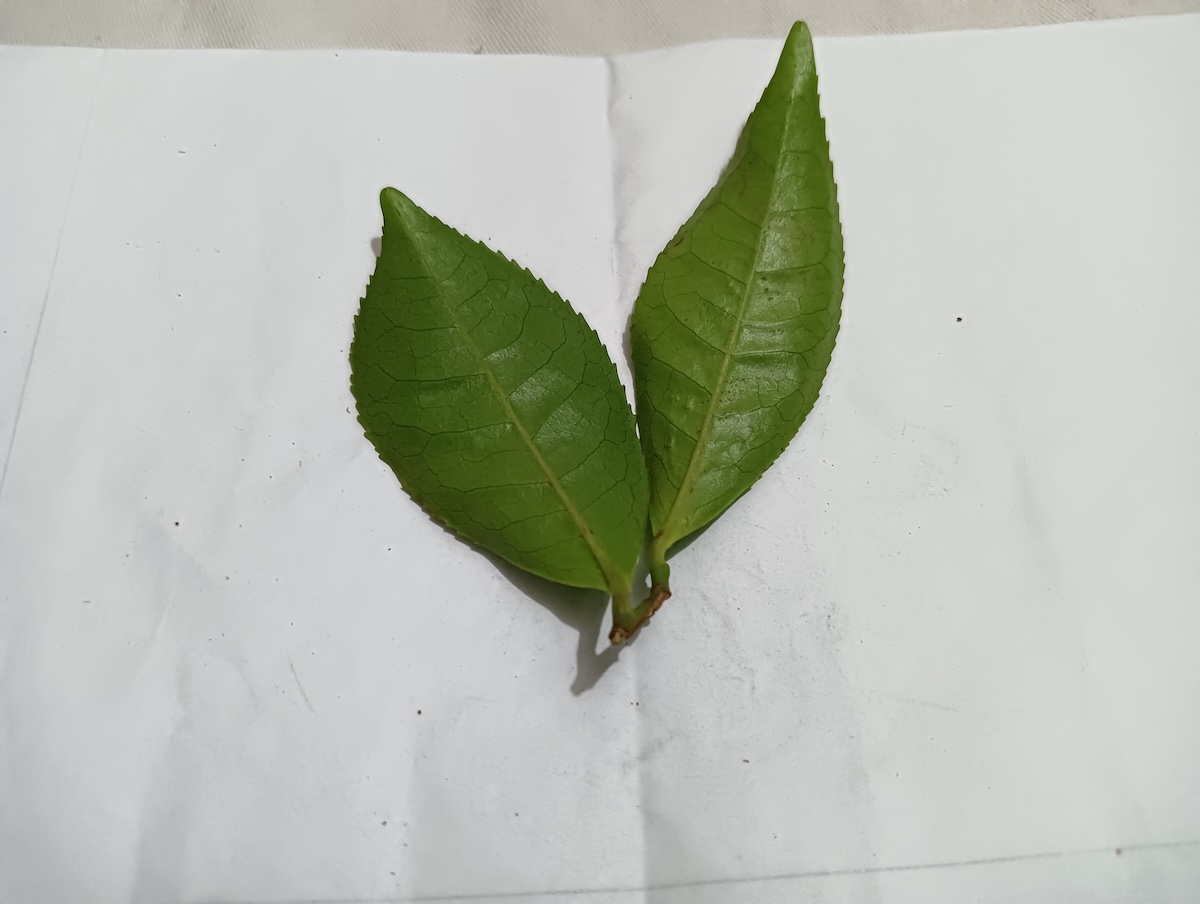
Label: Healthy leaf